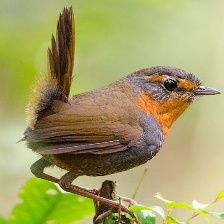
Species: CHUCAO TAPACULO
Scientific name: SCELORCHILUS RUBECULA